Church of Central Africa Presbyterian – Blantyre Synod

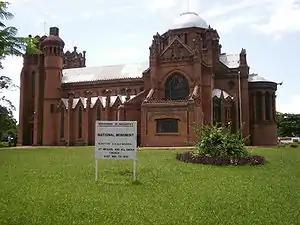
St Michael and All Angels church in Blantyre

The Mission’s superintendent David Clement Scott believed in racial equality and was called a "negrophile" for his outlook. Scott picked seven men to become deacons they were Harry Kambwiri Matecheta, John Macrae Chipuliko, Mungo Murray Chisuse, John Gray Kufa, Thomas Mpeni, James Gray Kamlinje and James Auldearn Mwembe. Matecheta became a deacon on 4 November 4, 1894. Scott's aim was to increase the role of Africans in the church's leadership, and one woman was also made a deacon.